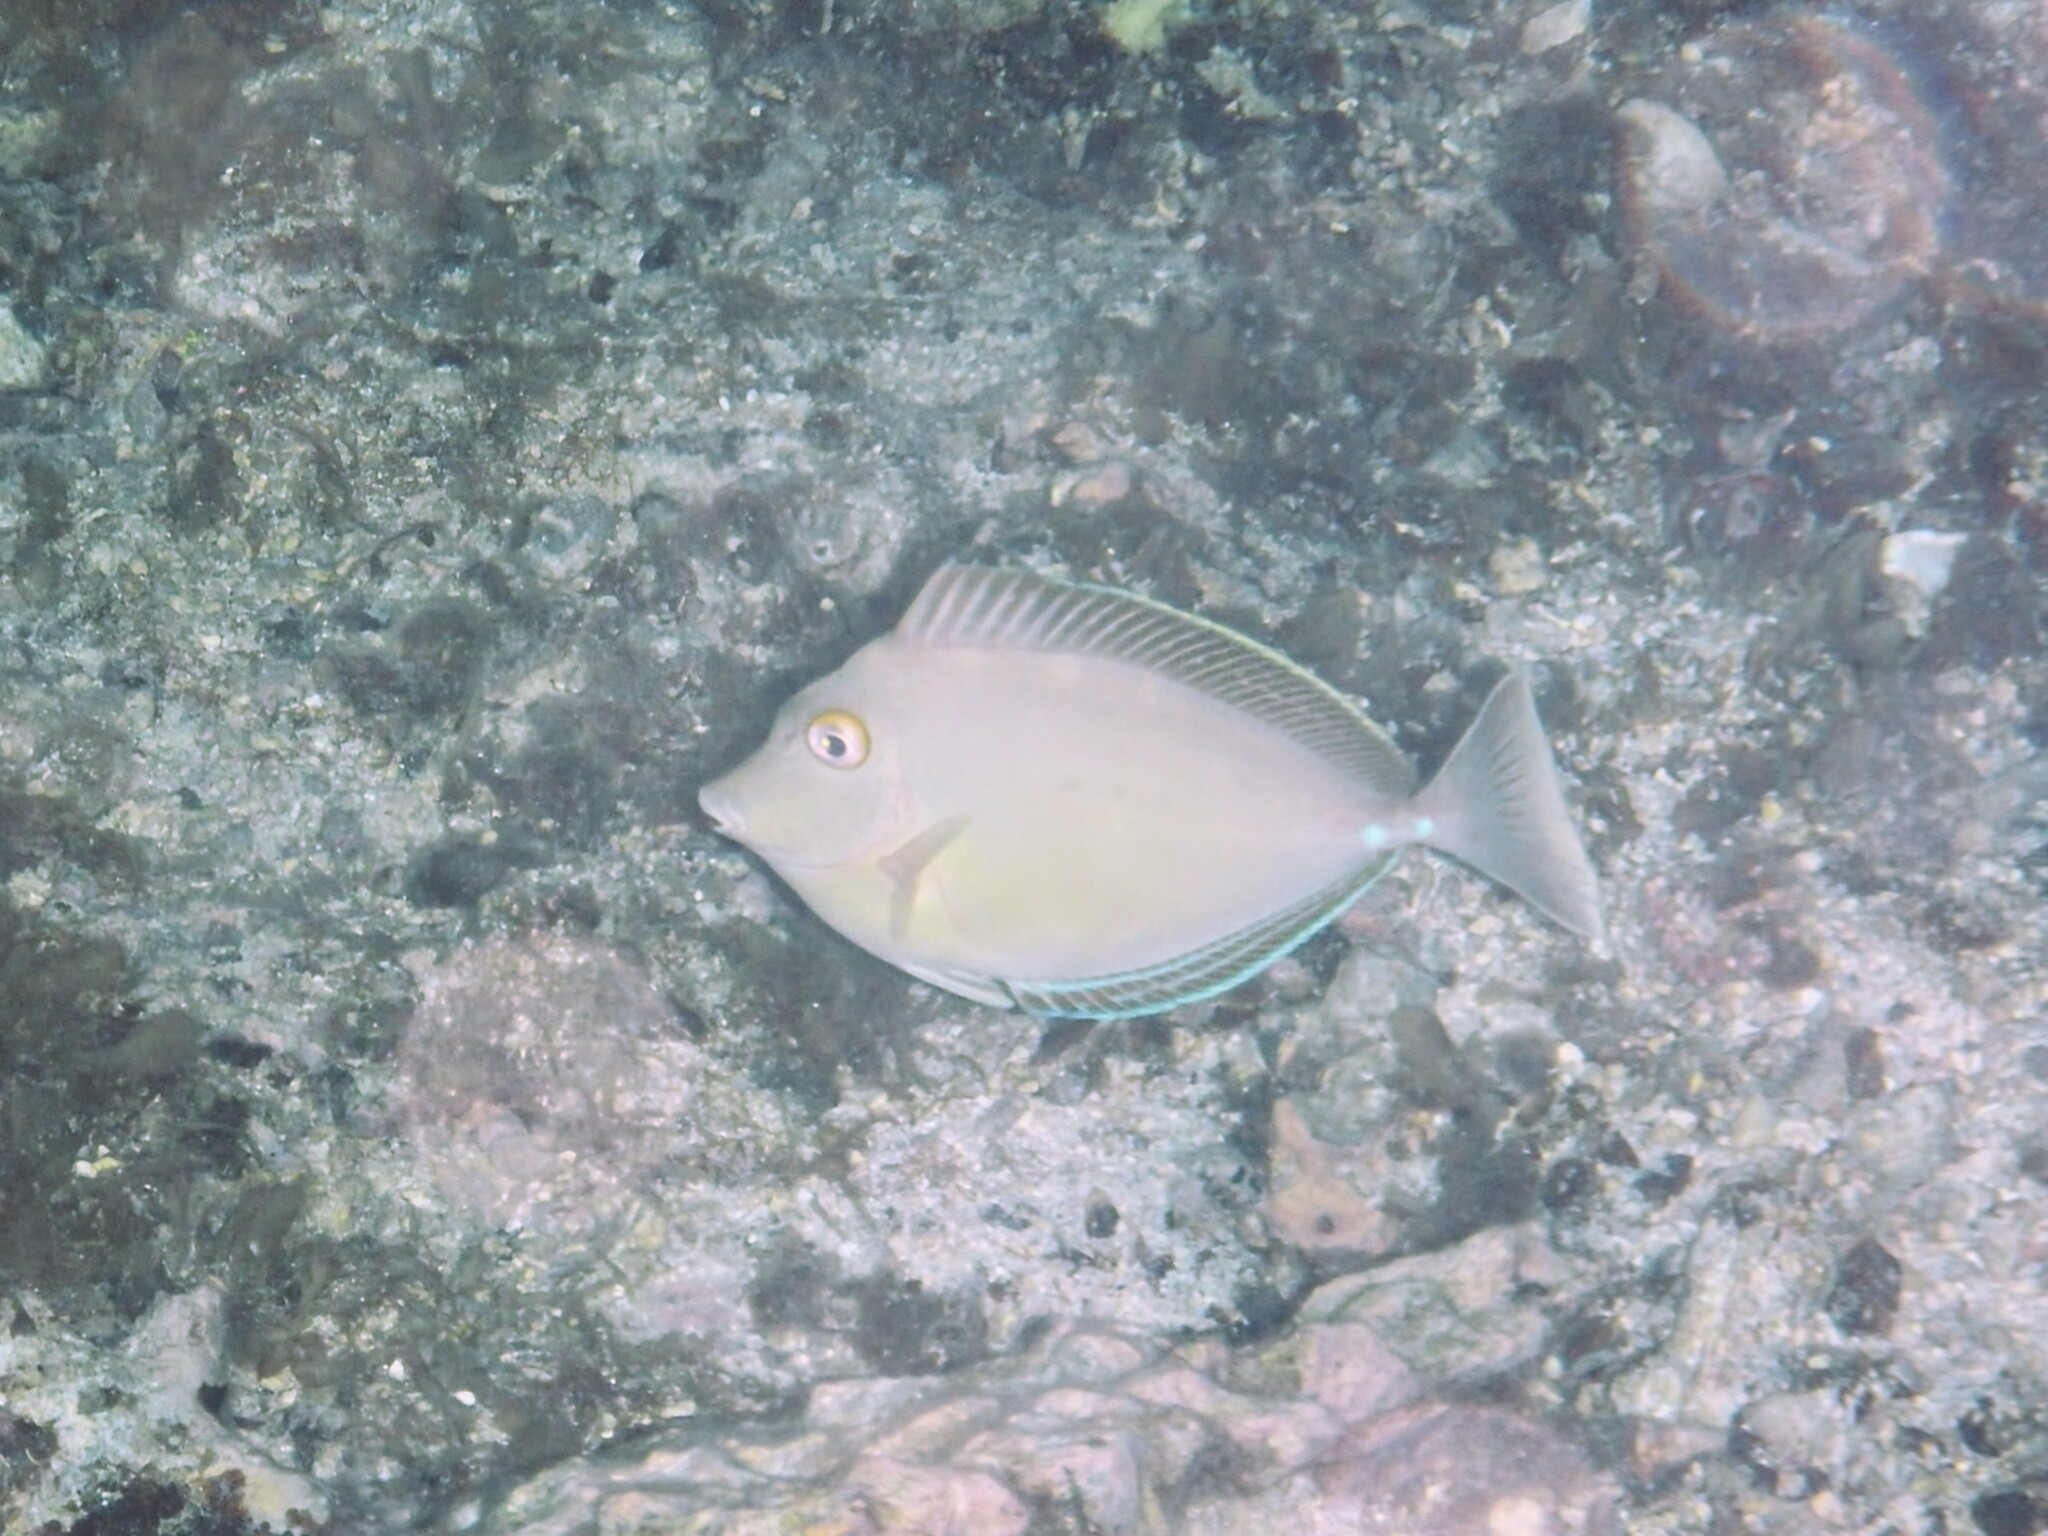
Naso unicornis (Bluespine Unicornfish)